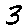
Label: 3